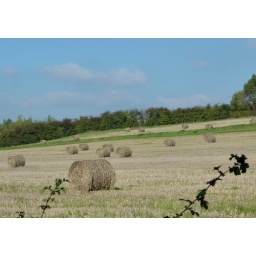
A walk around the trout lake with my son Adam and dog Dolly .